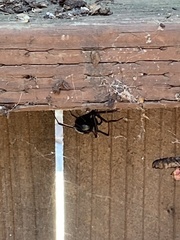
Species: Lactrodectus_hesperus